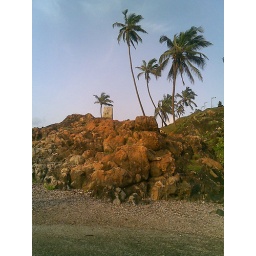
vagator beach - by the rocks